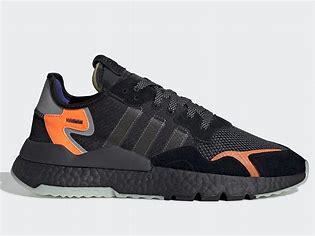
Brand: adidas
Model: Nite Jogger